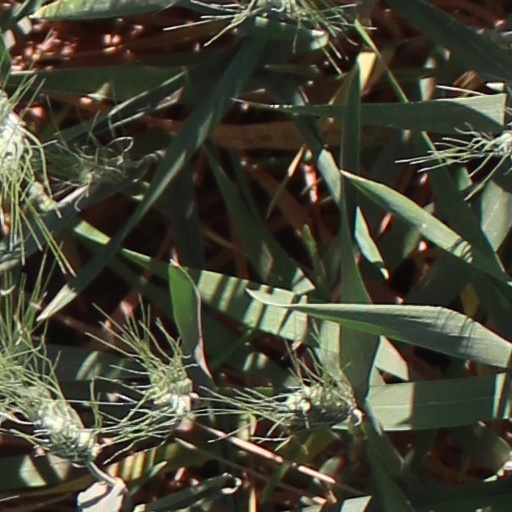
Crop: wheat